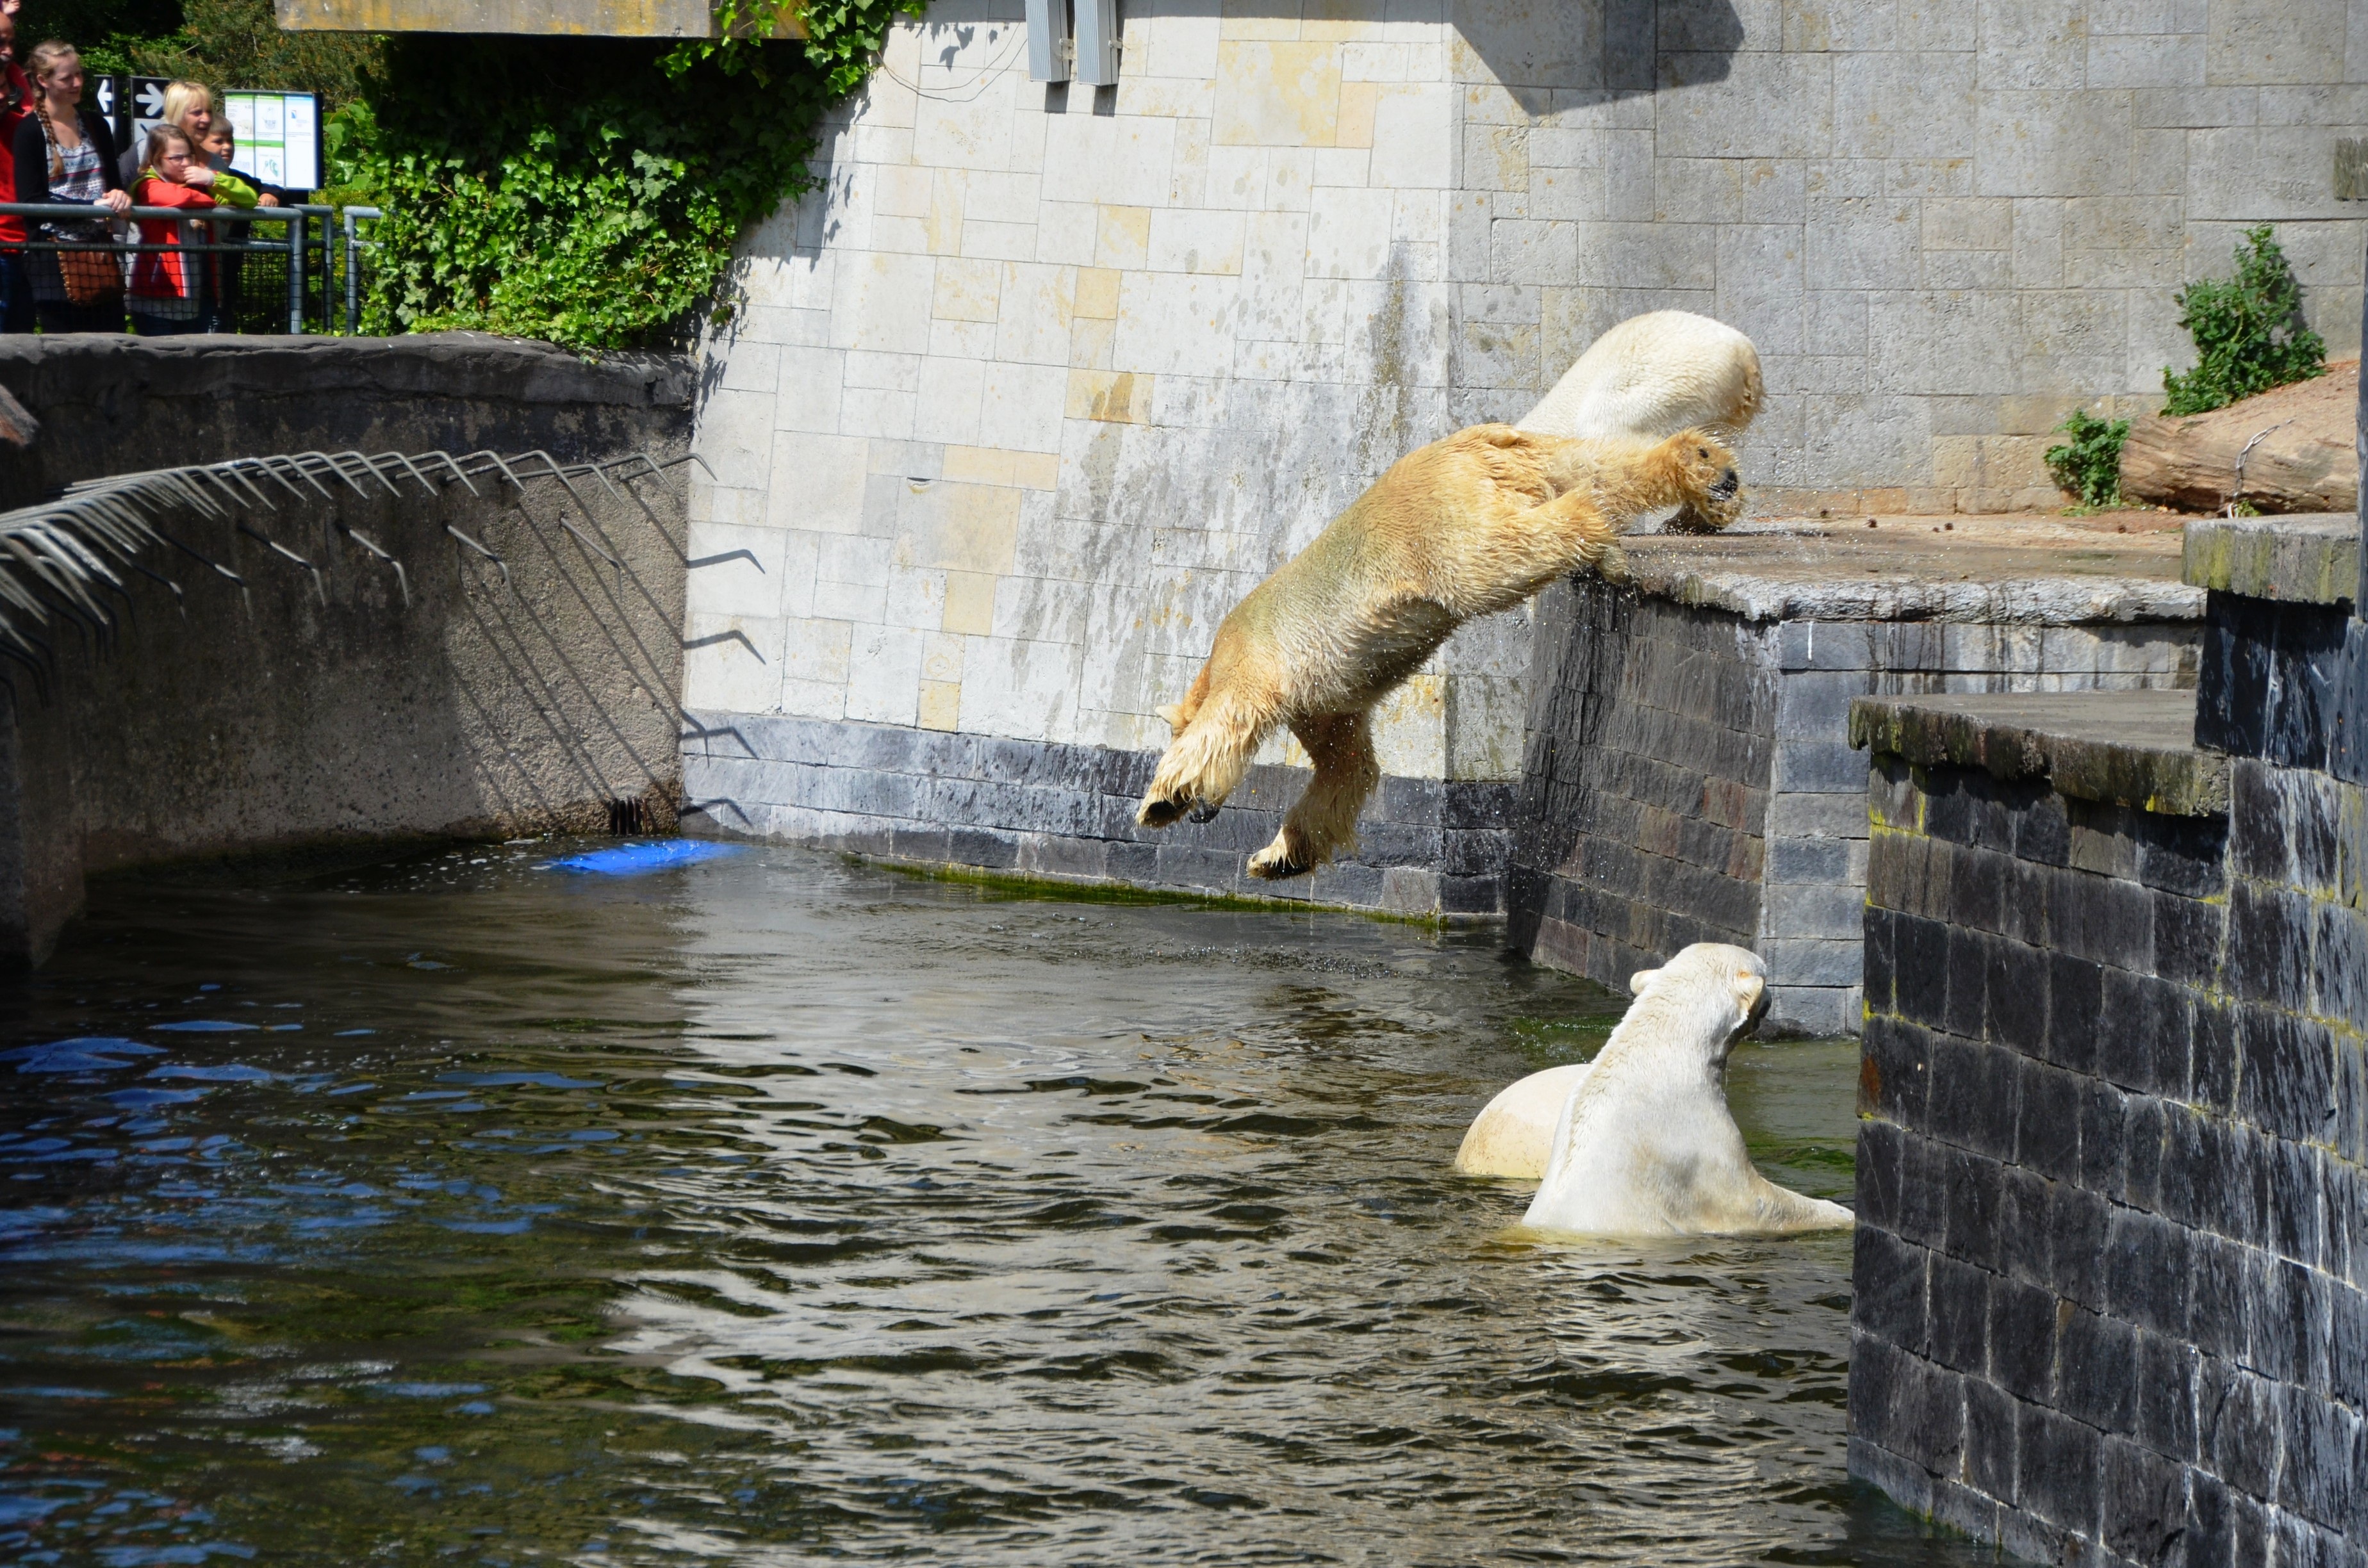
water, bird, jump, bear, wildlife, zoo, polar bear, waterfowl, water bird, ursus maritimus, pike jump, ducks geese and swans, predator kind, ursidae